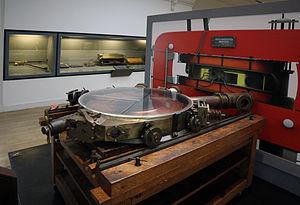
Le cyclotron est un type d’accélérateur de particules inventé par Ernest Orlando Lawrence et Milton Stanley Livingston de l'Université de Californie à Berkeley au début des années 1930.